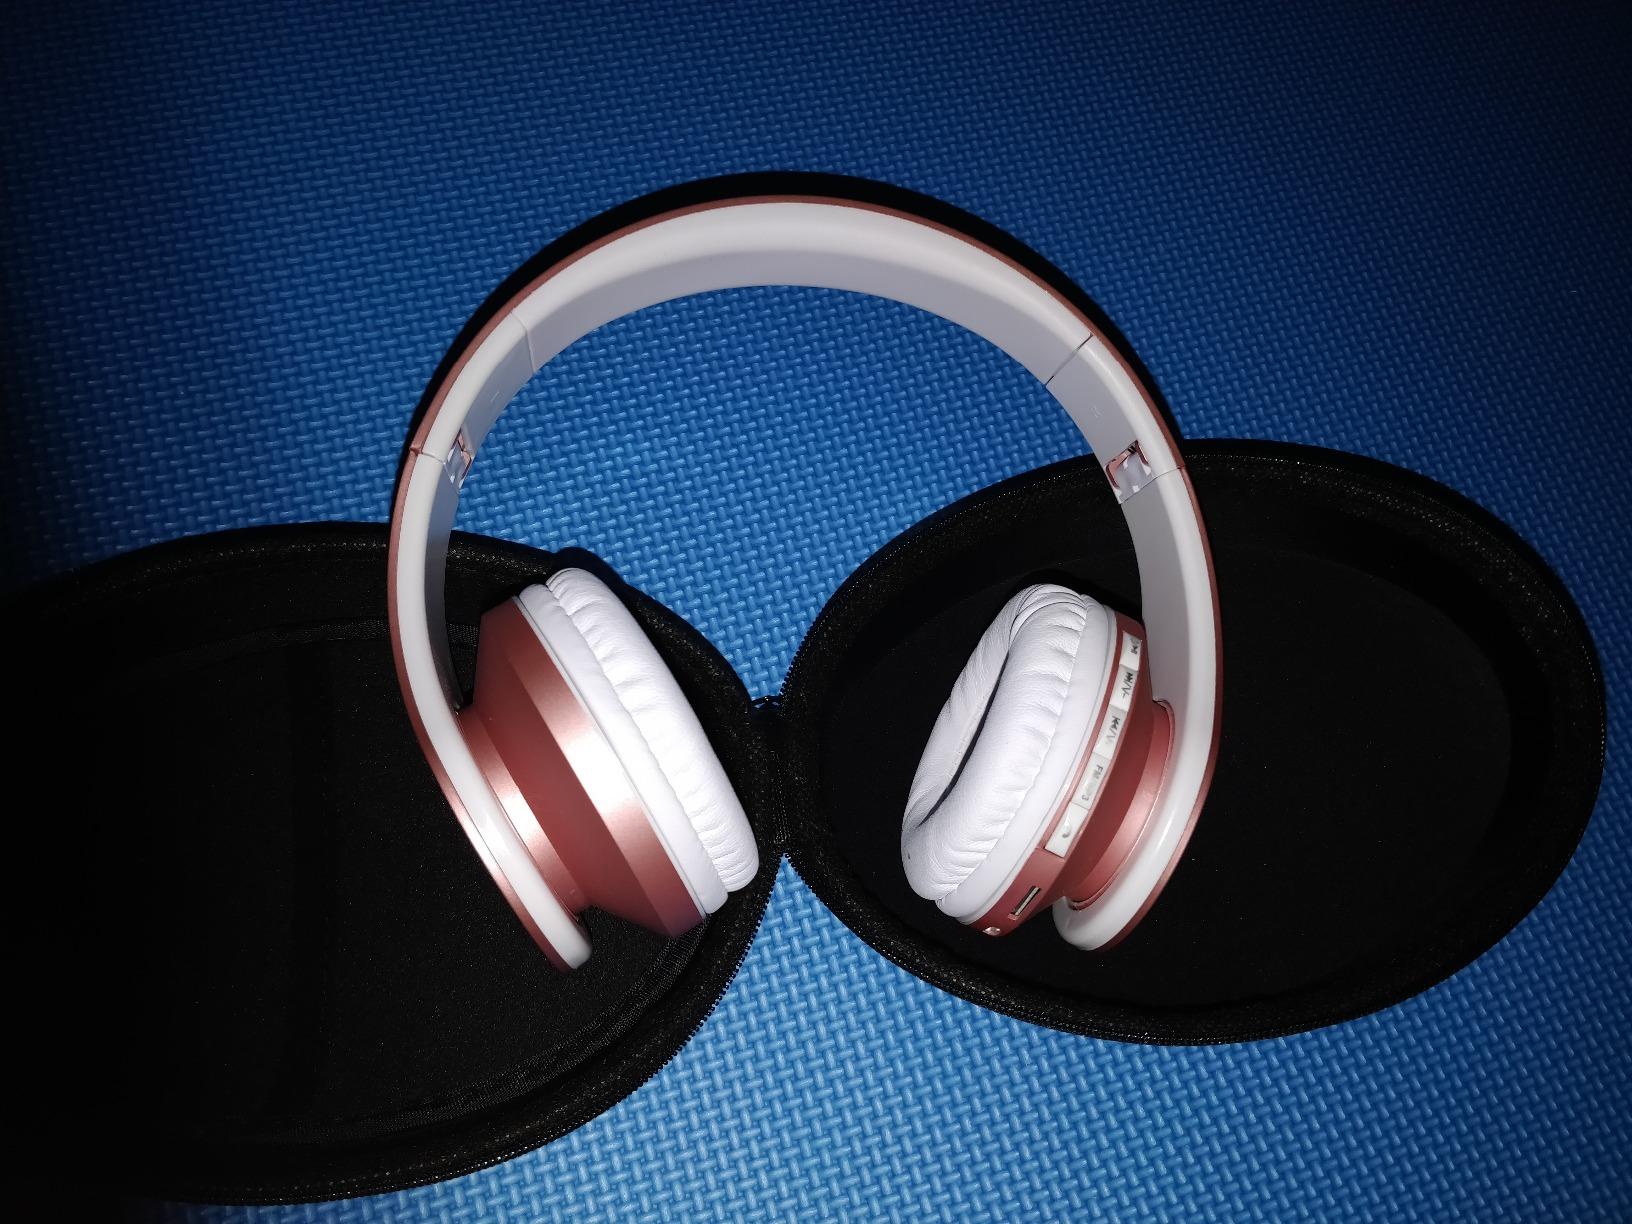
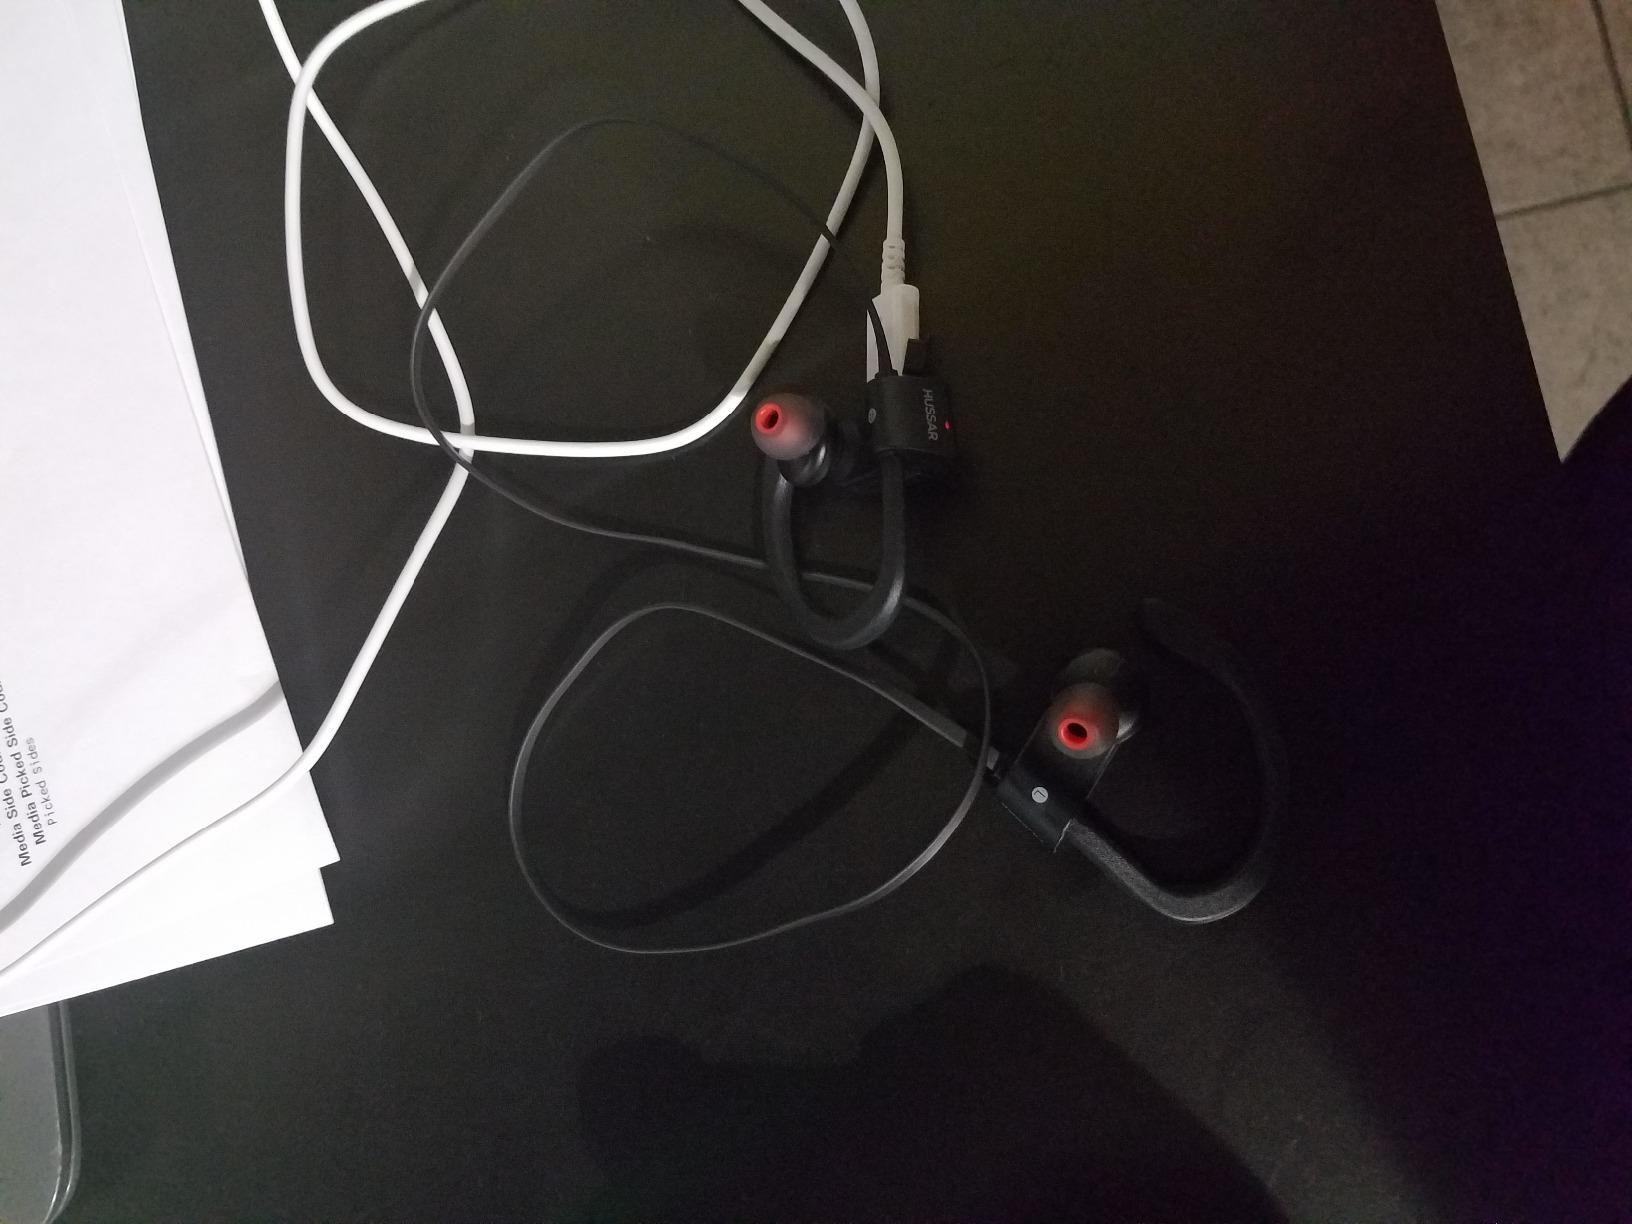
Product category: headphones
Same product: no